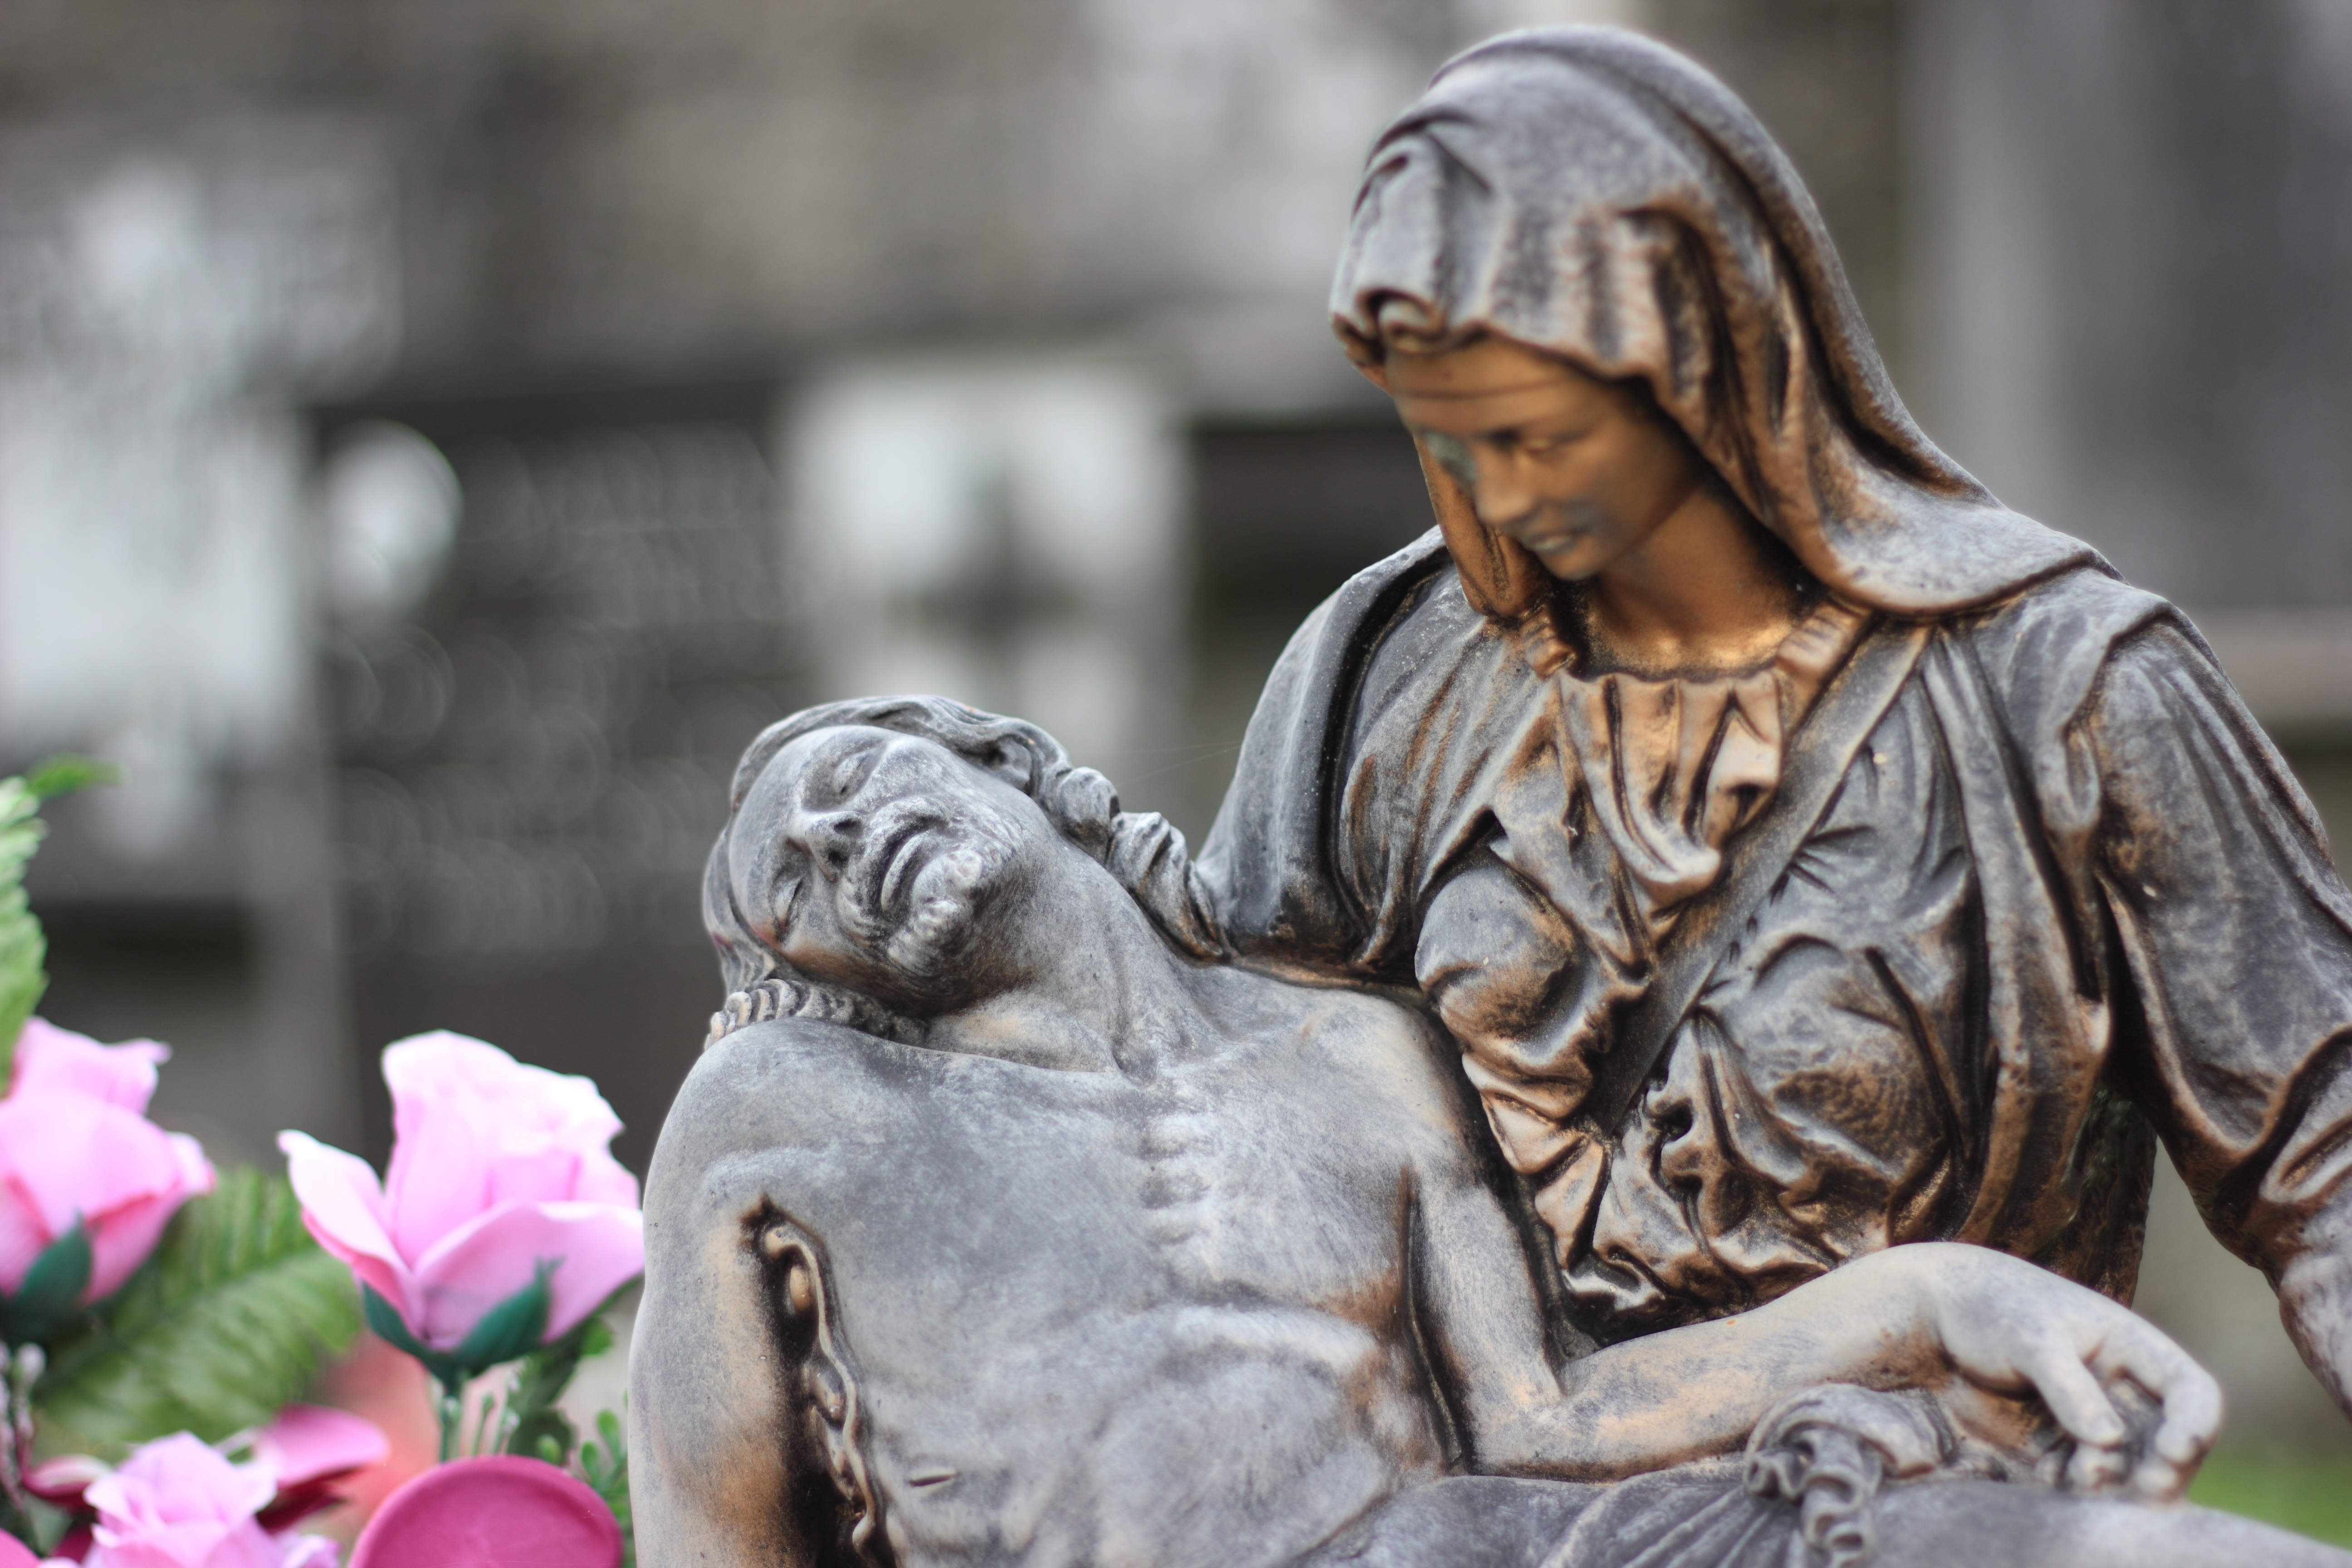
people, monument, statue, spring, italy, cemetery, sculpture, temple, dying, jesus christ, on hands